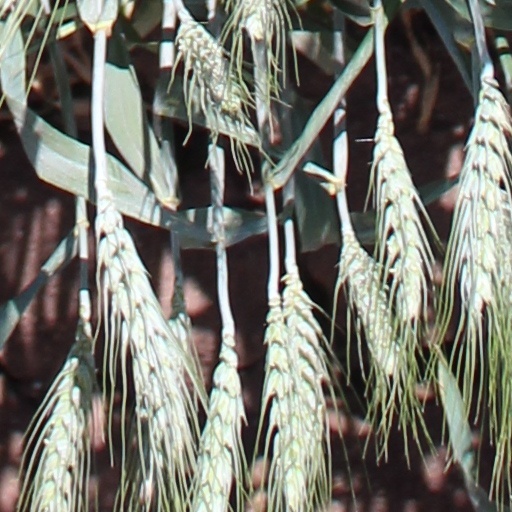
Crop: wheat